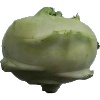
Label: kohlrabi